Daniel Merrett

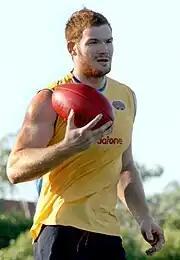
Merrett in December 2008

Daniel Merrett used to play as a full forward, centre half forward or half forward flank in his early career but eventually regularly played as a fullback. He was the defender with the most spoils in the 2007 season.